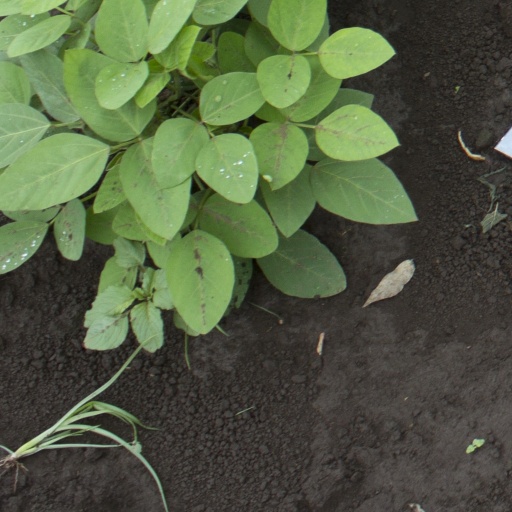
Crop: soybean